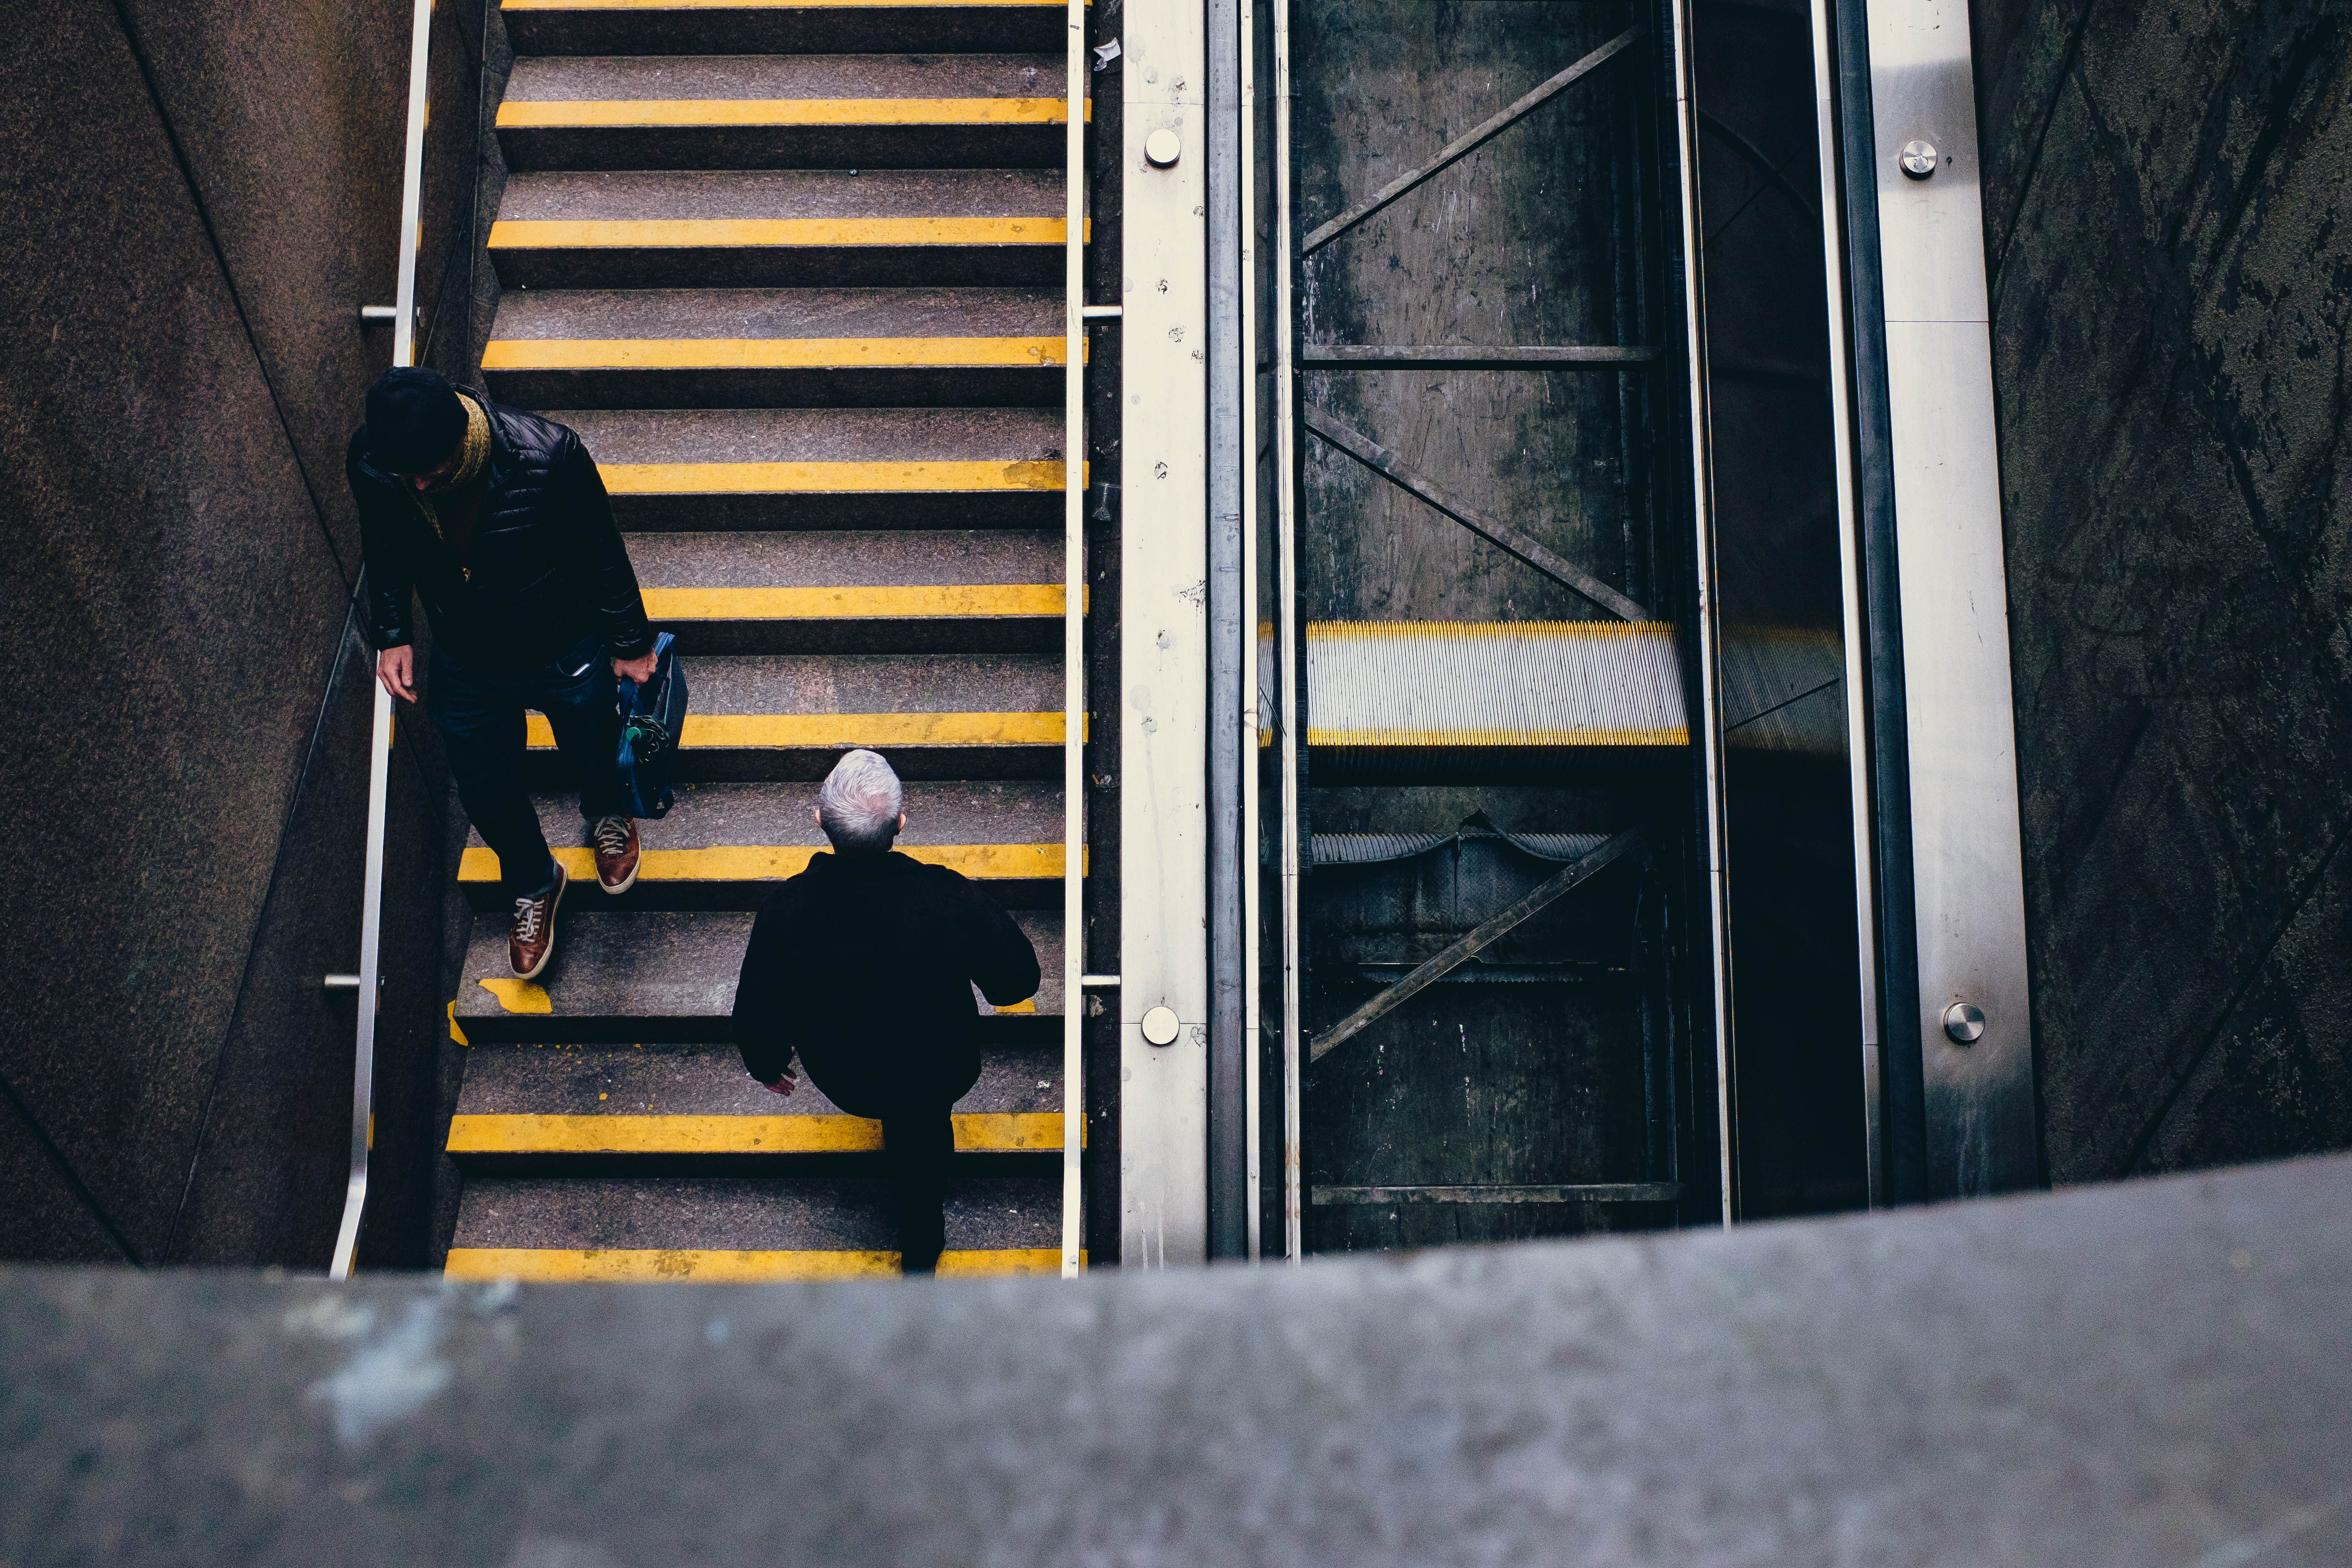
stair, urban, subway, black, stairway, room, descent, door